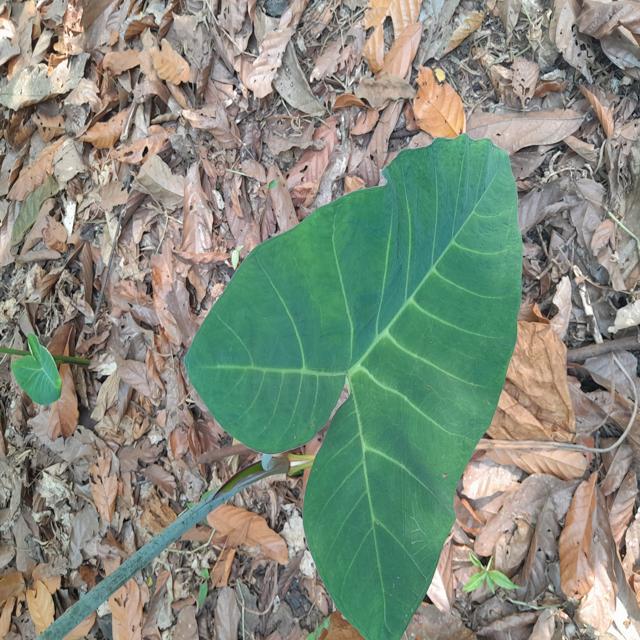
Label: Healthy